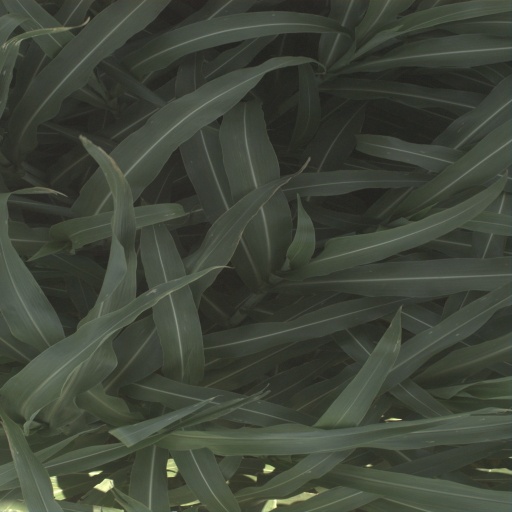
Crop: sorghum